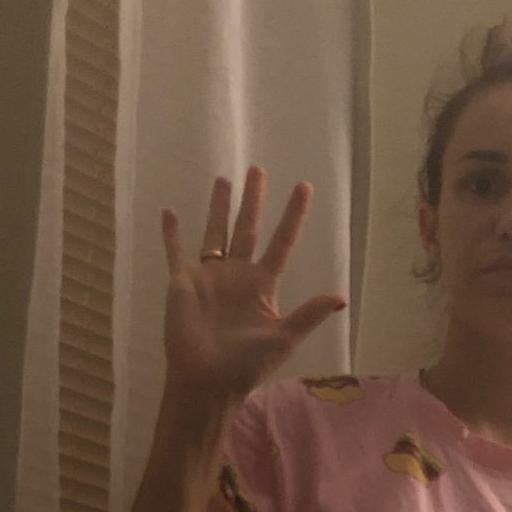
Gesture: palm